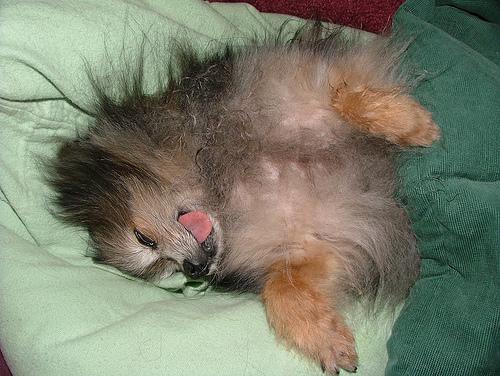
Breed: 1936-n000005-Pomeranian